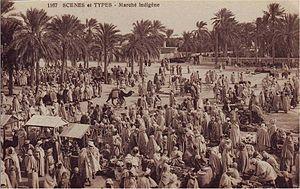
Marius Maure, né le 1ᵉʳ mai 1871 à Biskra en Algérie, et mort en 1941 à Rouïba, est un photographe français installé à Biskra de 1895 à 1933.